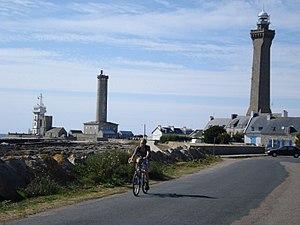
Penmarch [pɛ̃maʁ] est une commune française du département du Finistère, en région Bretagne.
Le phare de l'Île de Batz est un phare situé sur la plus haute colline de la partie ouest de l'île de Batz. Il fait face à la ville de Roscoff dans le nord Finistère en France.
Le phare d'Eckmühl est un phare maritime situé sur la pointe de Saint-Pierre, à Penmarc'h, dans le Finistère en France. Il mesure plus de 60 mètres de haut. Il a été inauguré le 17 octobre 1897 et doit son nom au titre de noblesse de la donatrice qui l'a en grande partie financé. Il sécurise l'une des côtes les plus dangereuses de France en raison de ses nombreux récifs.